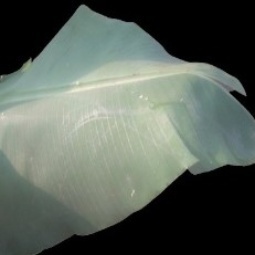
Label: Healthy